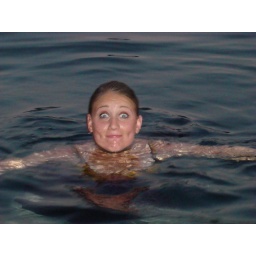
Samara making a face in the lake